Charles Boycott

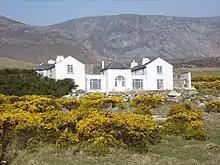
The former house of Charles Boycott on Achill Island. The house has been modernised and renovated since Boycott's time.

After receiving an inheritance, Boycott was persuaded by his friend, Murray McGregor Blacker, a local magistrate, to move to Achill Island, a large island off the coast of County Mayo. McGregor Blacker agreed to sublet of land belonging to the Irish Church Mission Society on Achill to Boycott, who moved there in 1854. According to Joyce Marlow in the book "Captain Boycott and the Irish", Boycott's life on the island was difficult initially, and in Boycott's own words it was only after "a long struggle against adverse circumstances" that he became prosperous. With money from another inheritance and profits from farming, he built a large house near Dooagh.